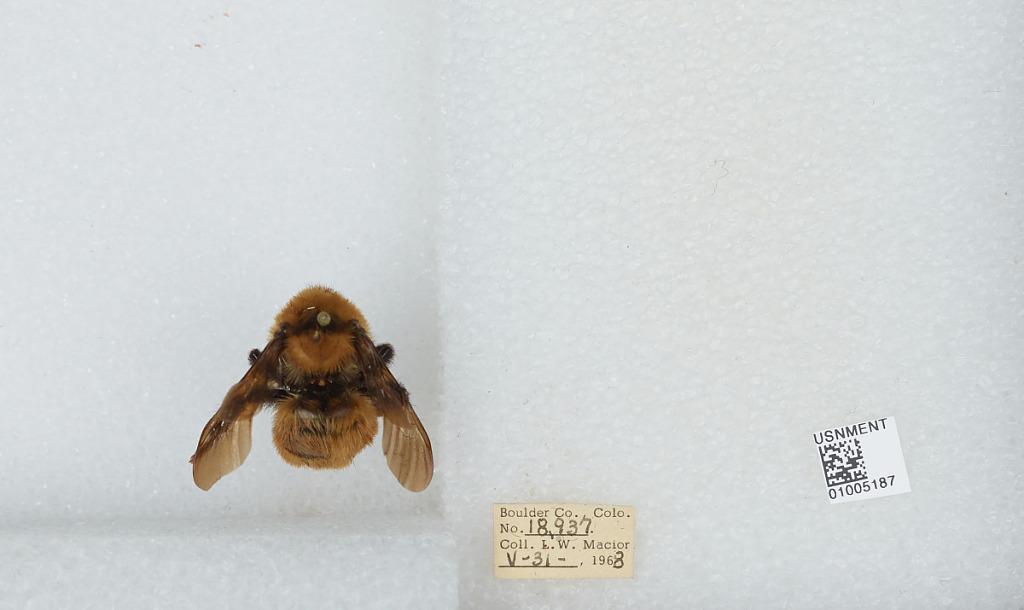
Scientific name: Bombus (Fervidobombus) fervidus fervidus (Fabricius)
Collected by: L. Macior
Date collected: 1968-5-31
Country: United States
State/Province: Colorado
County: Boulder
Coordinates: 40.09, -105.36